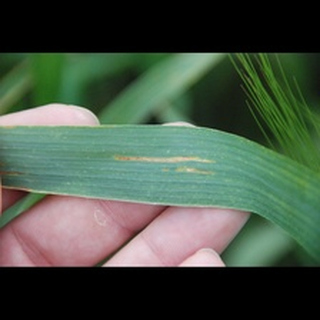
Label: wheat_tan_spot